Iraqi cuisine

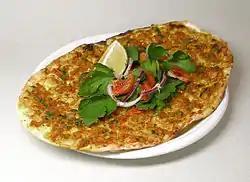
"Lahm b'ajeen", garnished with parsley, tomato, red onion, and a wedge of lemon

The earliest known recipe for cake comes from ancient Mesopotamia. Believed to be primarily for consumption at the palace or temple, the cake was made from fat, white cheese, dates and raisins. Another recipe dating to the reign of Hammurabi (1792 BCE–1750 BCE) includes similar basic ingredients with the addition of grape syrup, figs and apples.